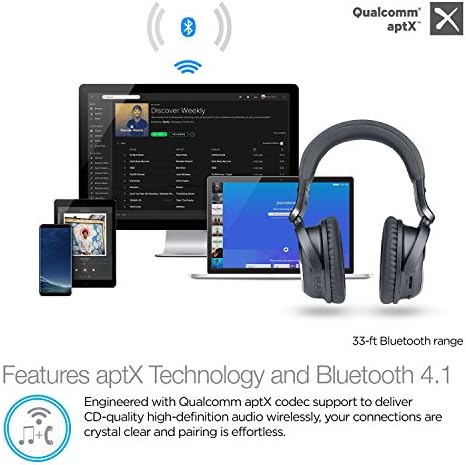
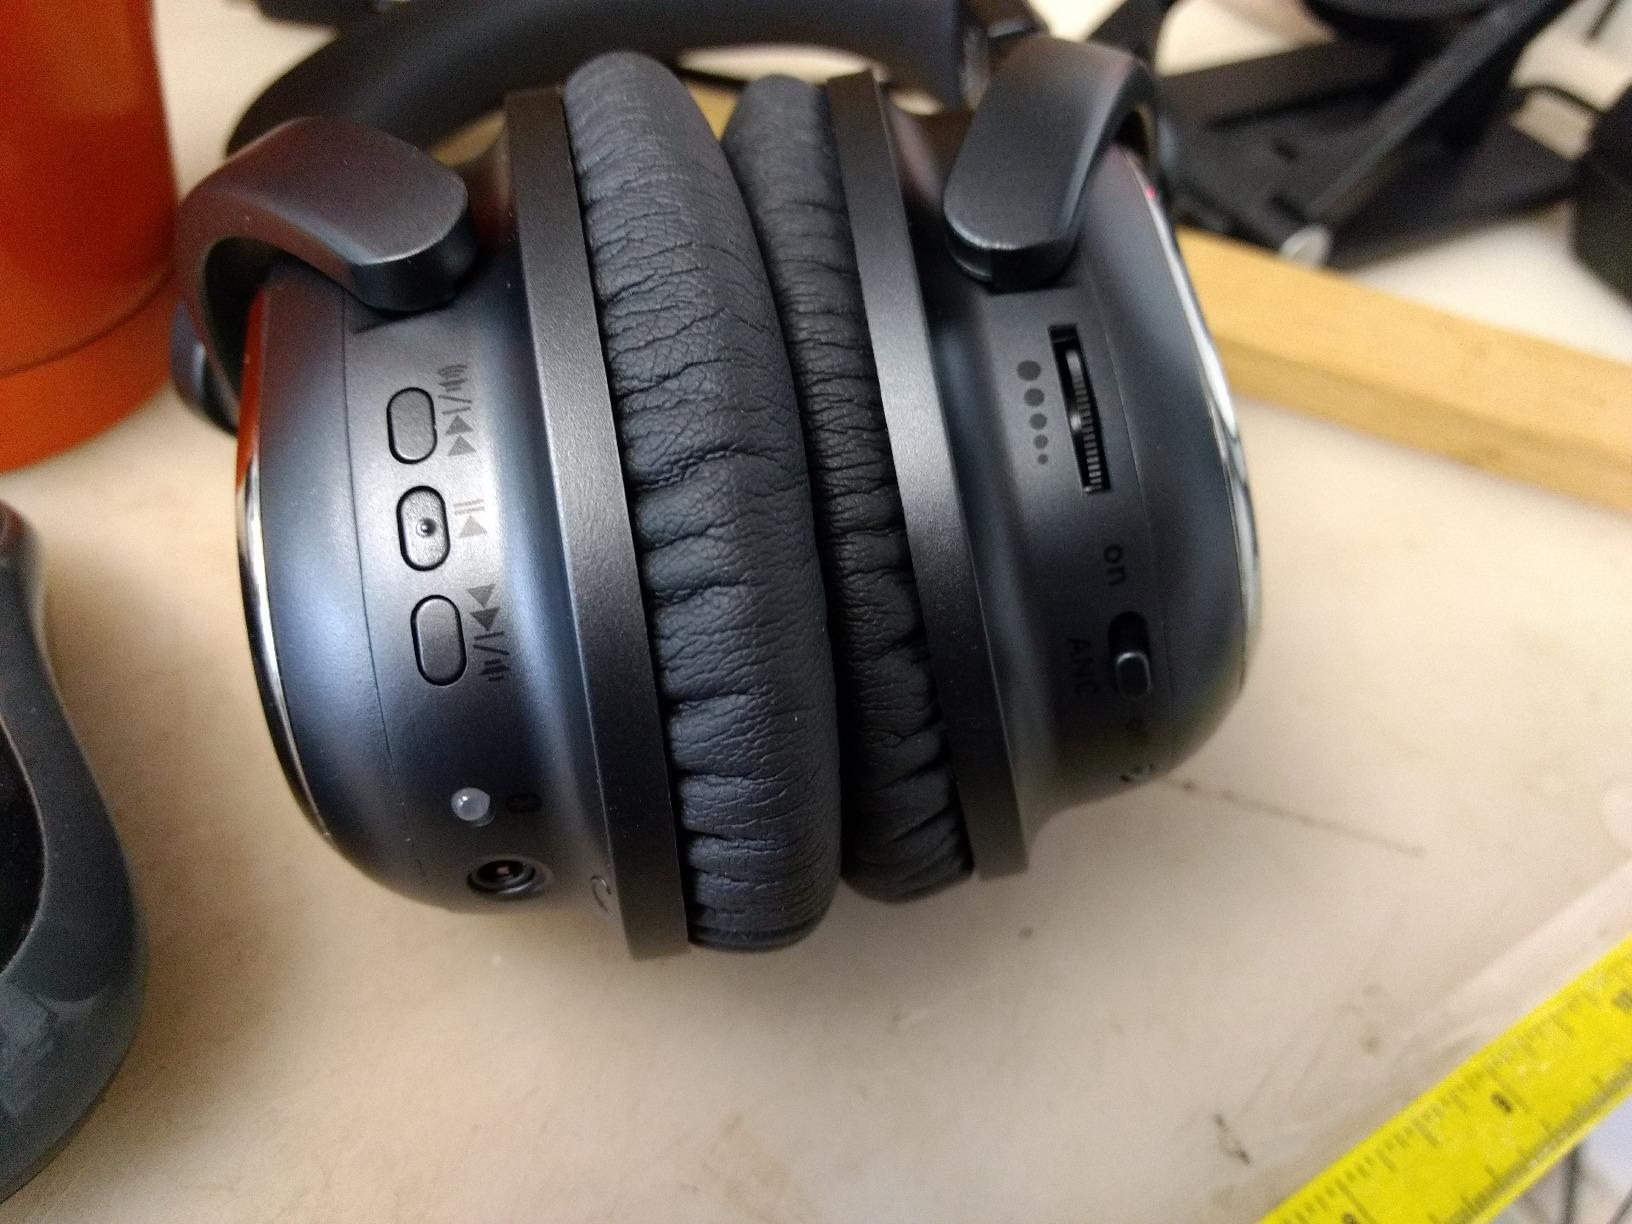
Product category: headphones
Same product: yes